Hotel Chelsea

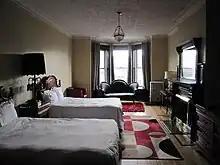
A suite in the hotel prior to its 2010s and 2020s renovation

By the 1980s, the hotel had been subdivided into 400 rooms, many of which retained their original thick walls and fireplaces. This was reduced by the 2000s to about 240 or 250 units (some with multiple rooms). All of the units had a unique layout. The rooms were accessed via wide marble corridors and varied significantly in decorative motif.